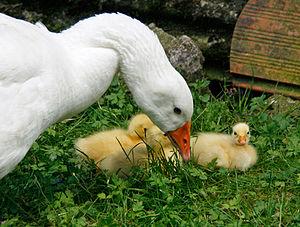
La robuste oie de Diepholz est une oie des tourbières de l'ancien comté de Diepholz sélectionnée à la fin du XIXᵉ siècle à partir de l'oie commune.